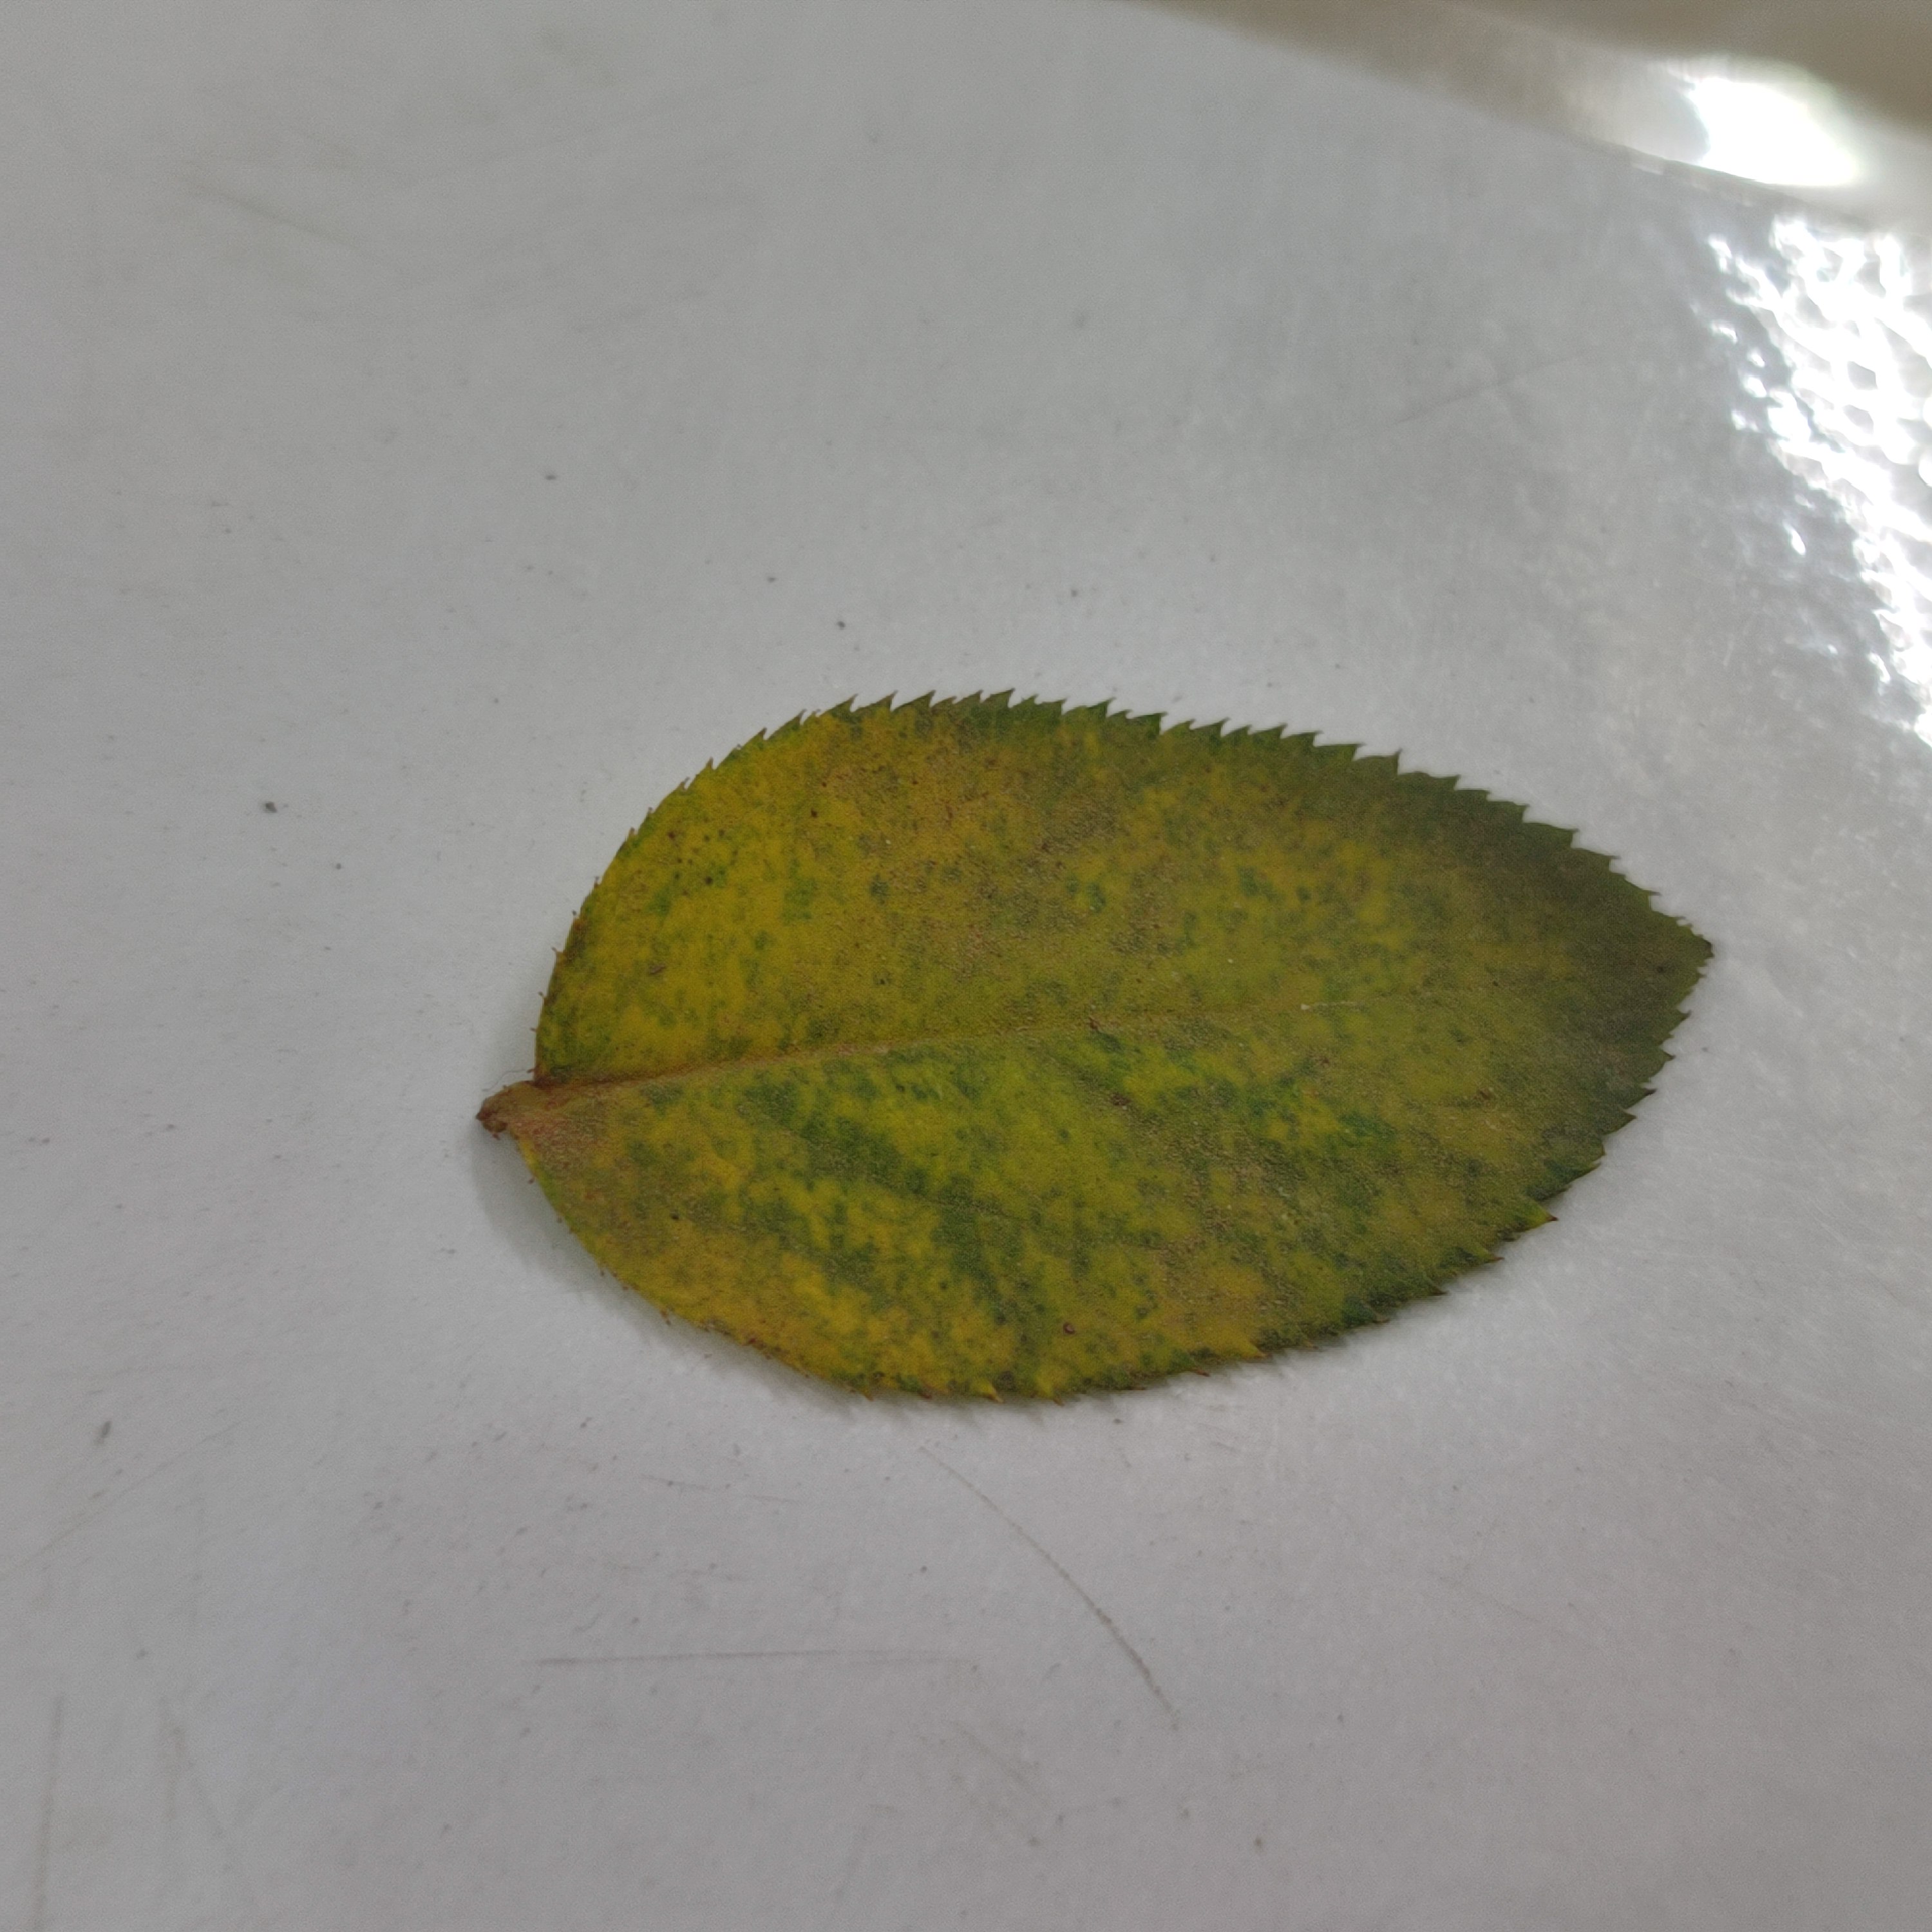
Label: Yellow Mosaic Virus